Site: brandenburg
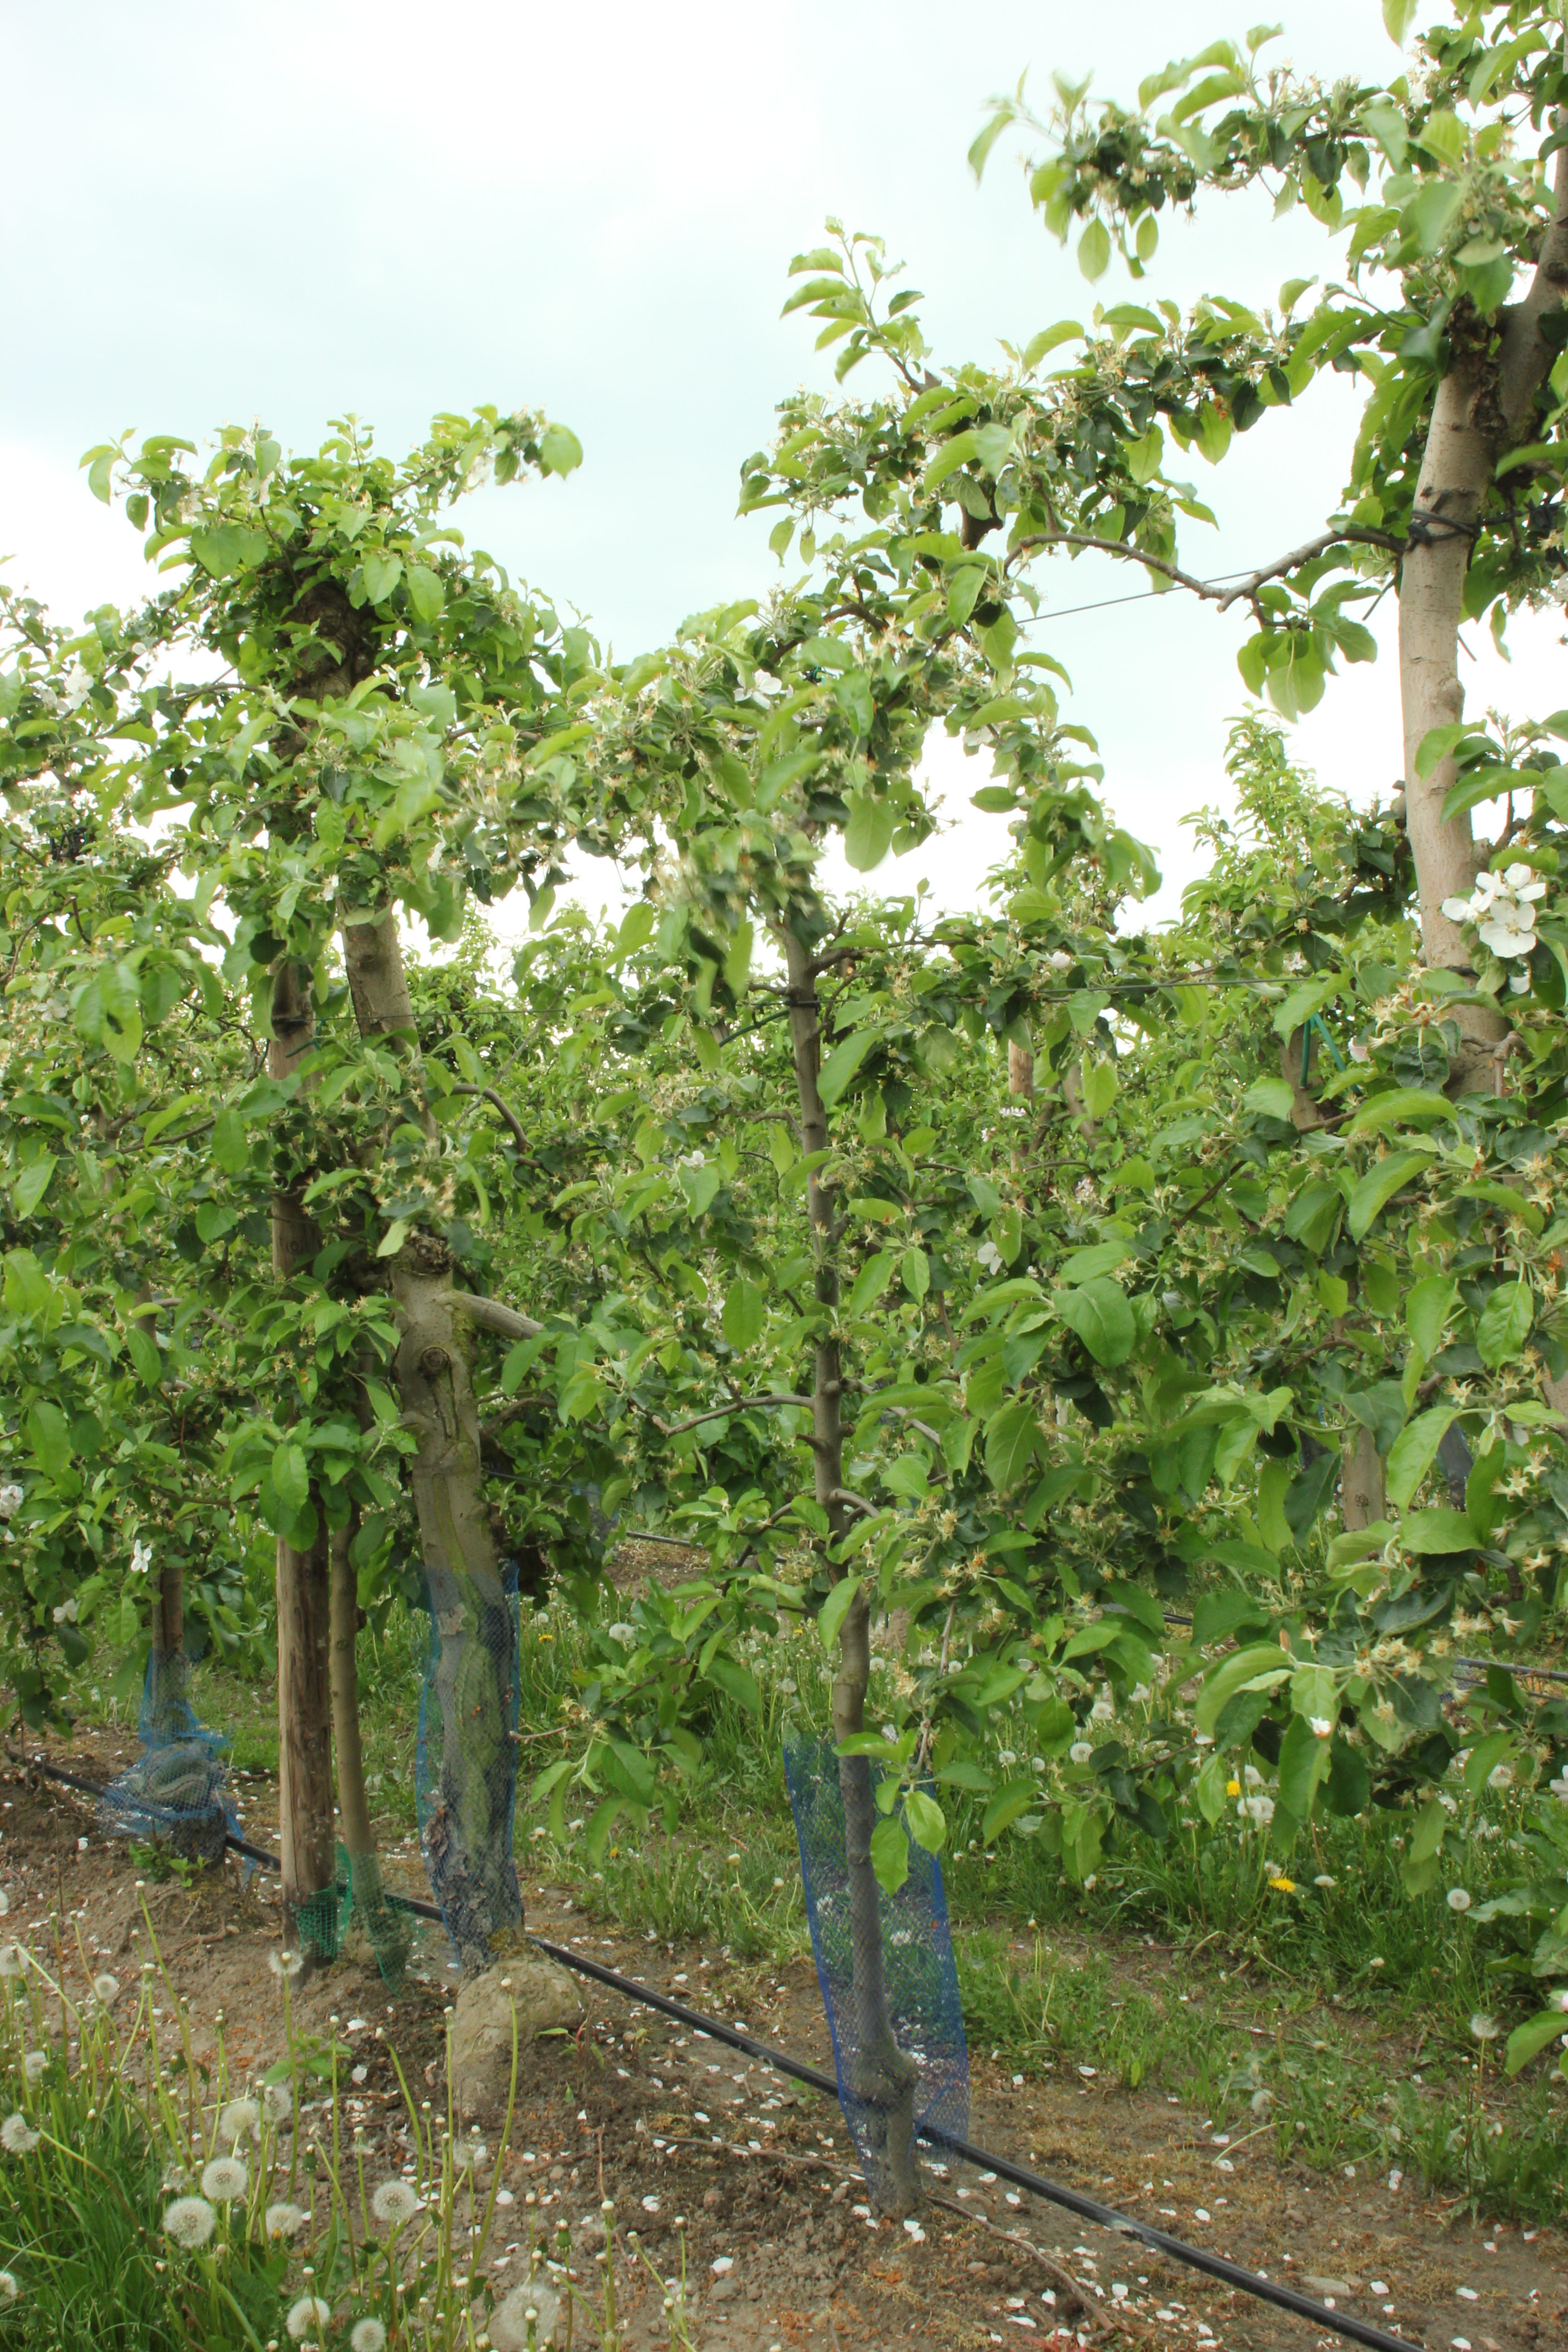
Growth stage (BBCH 67): Flowering